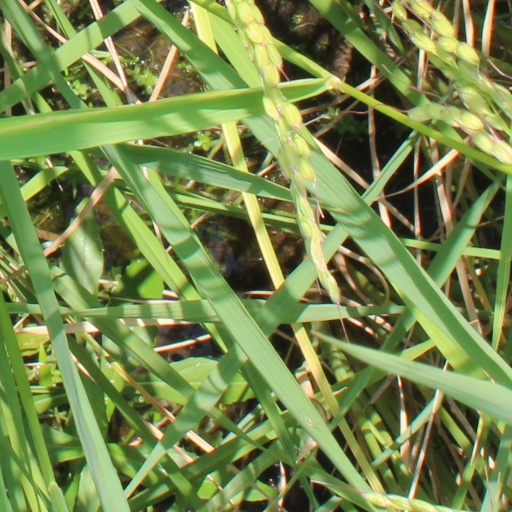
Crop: rice